Baard Madsen Haugland

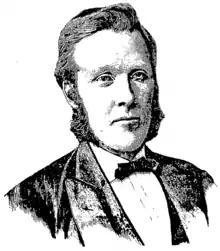
Baard Madsen Haugland

Baard Madsen Haugland (12 January 1835 – 7 May 1896) was a Norwegian merchant and politician with the Liberal Party.